Igor Bezler

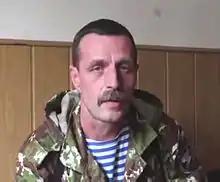
Bezler in 2014

Igor Nikolayevich Bezler (born 1965, Simferopol, Crimean Oblast, Ukrainian SSR), known by the pseudonym "Bes" is one of the pro-Russian rebel leaders whose group controlled the local police department in Horlivka.